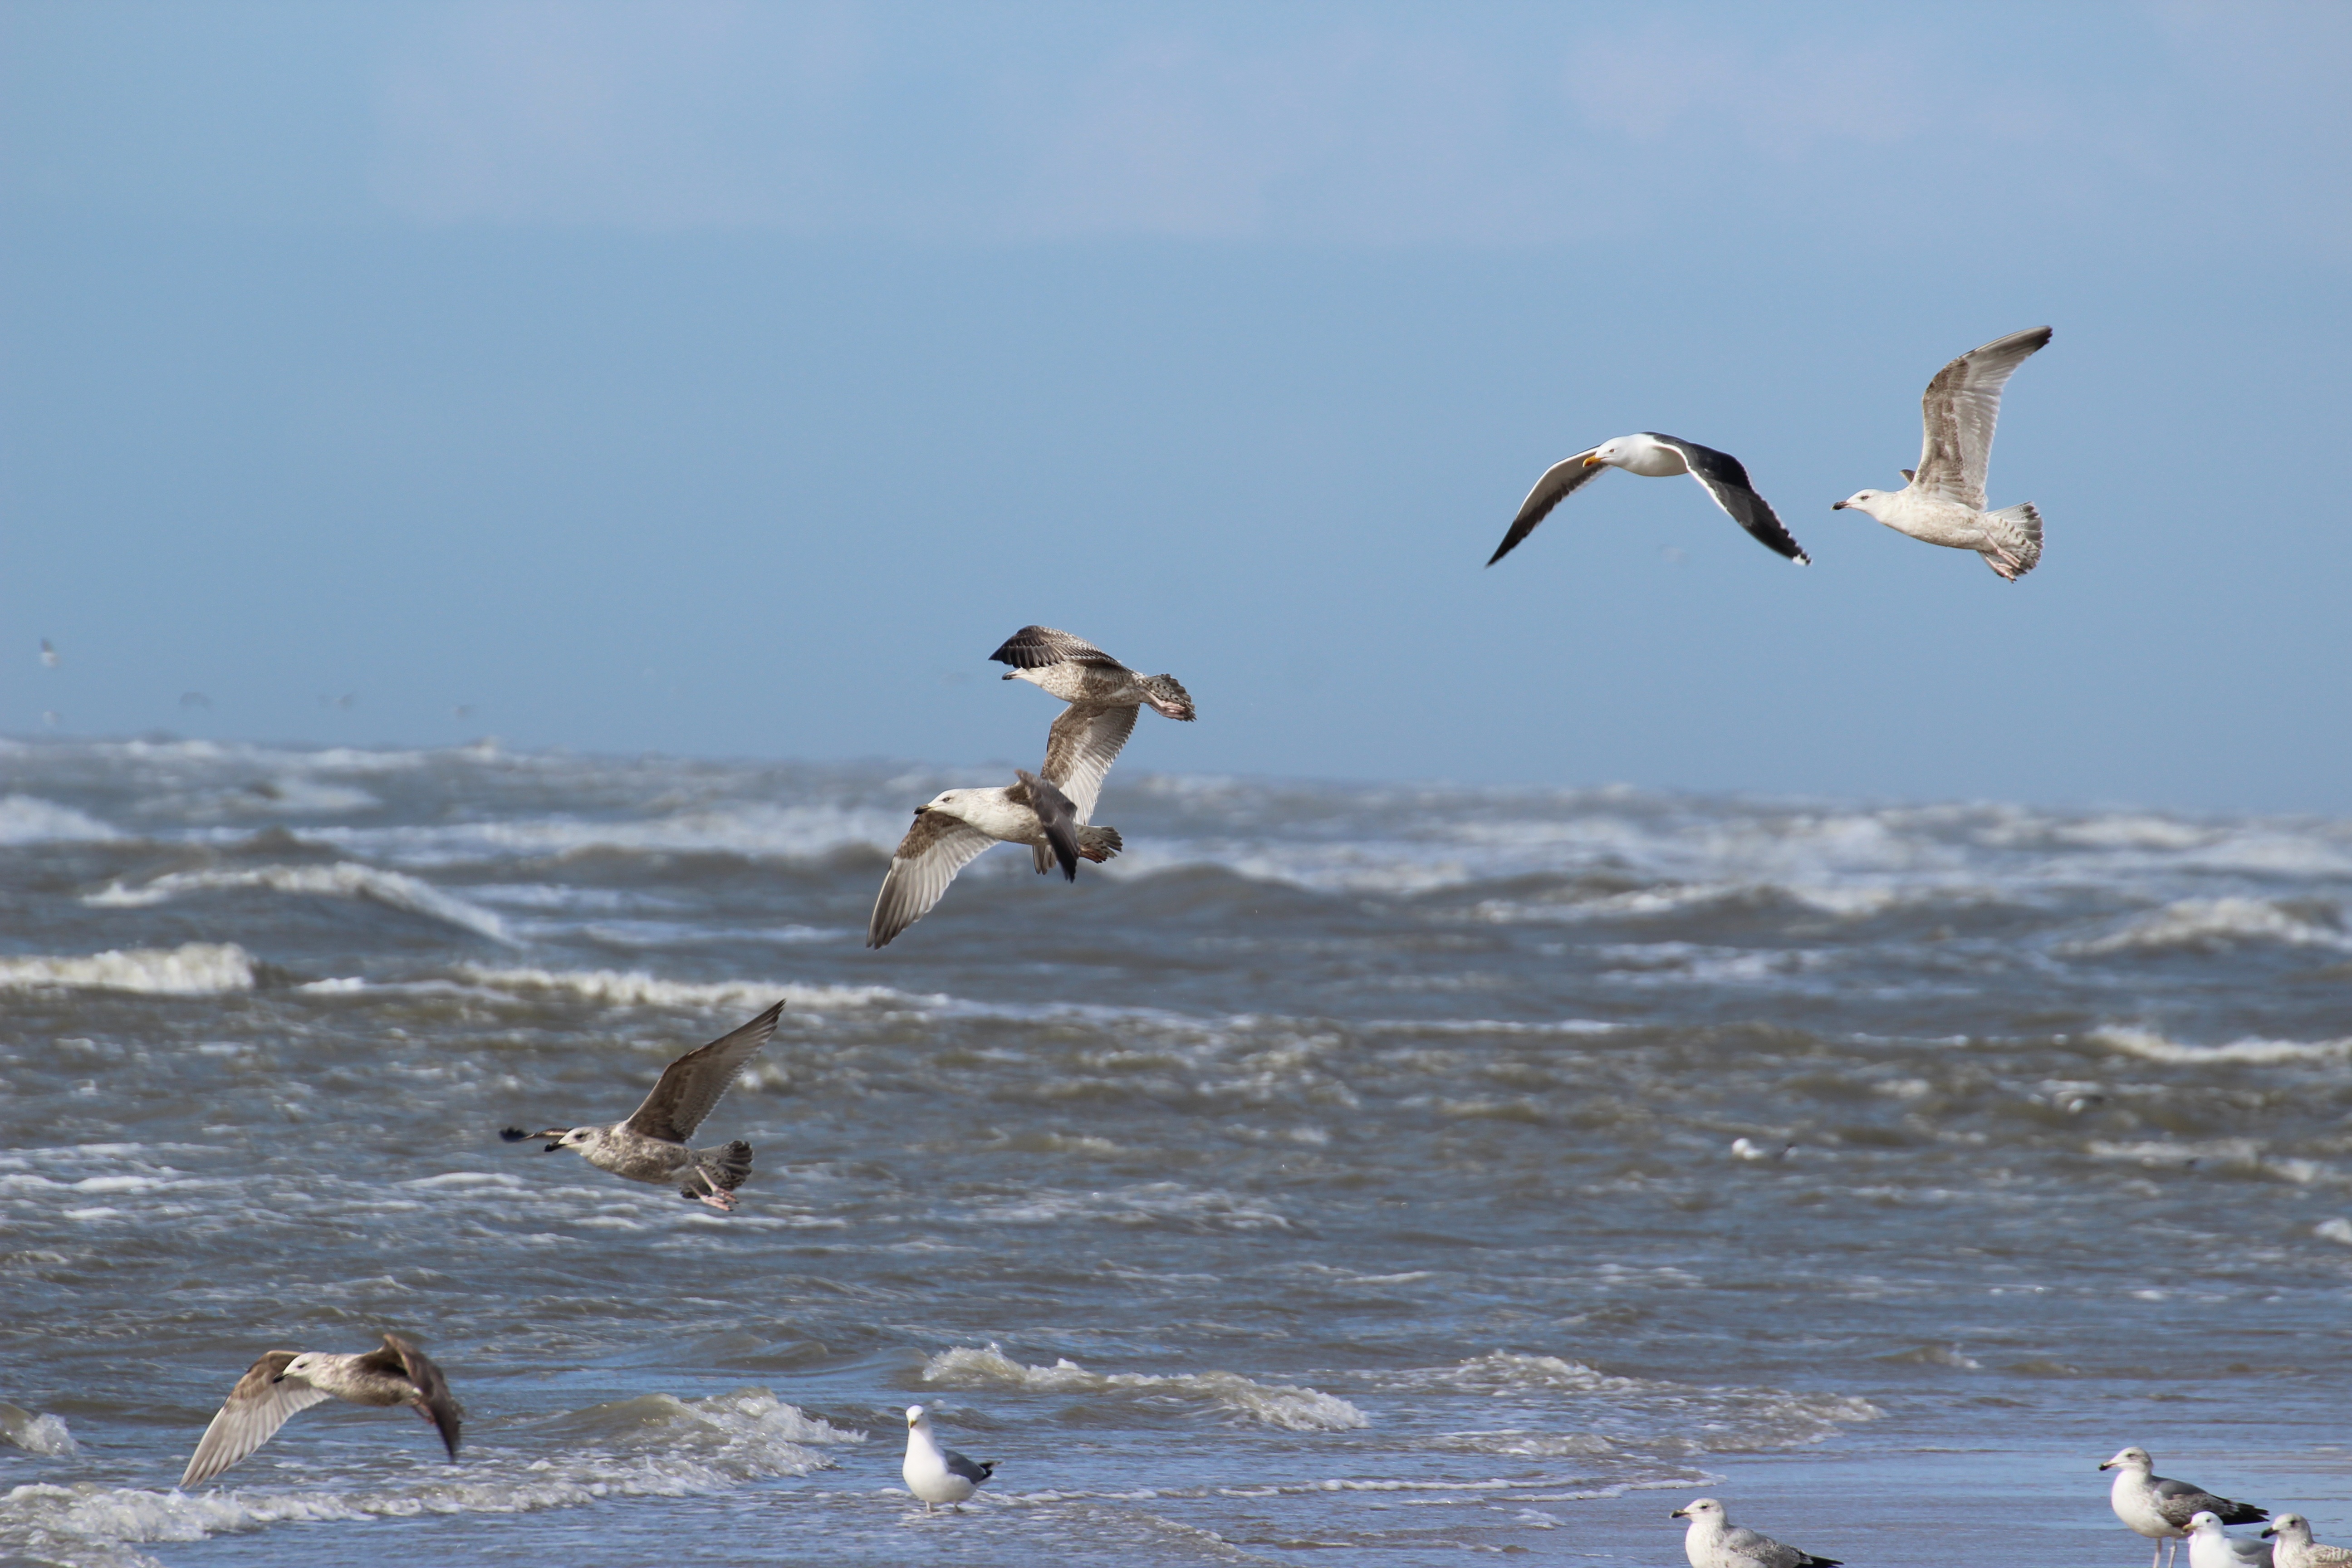
beach, sea, coast, water, nature, ocean, bird, sun, lake, animal, seabird, flock, wildlife, spring, gull, fauna, birds, gulls, holland, vertebrate, albatross, north sea, shorebird, bird migration, charadriiformes, animal migration